Würzburger Stein

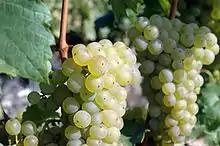
Riesling grapes

The word "stein" in German means "stone" and refers to the rocky limestone soil of the vineyard located on a hillside outside of the city of Würzburg that overlooks the Main river. The concave shape of the hill and steep incline of the slope give the vines ideal exposure that, coupled with the tempering influence of the nearby river, helps the grapes to fully ripen yet maintain the acidity levels needed to balance the sugars. This offers the site some advantages in the continental climate of the Franconia region that is often more prone to frost damage than vineyards in other German wine regions like Rheingau and Mosel.